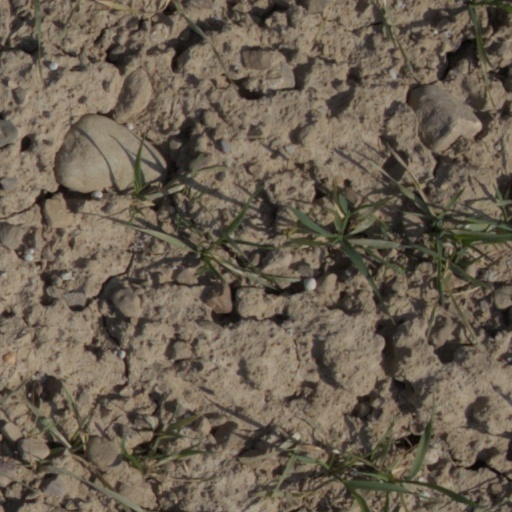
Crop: wheat